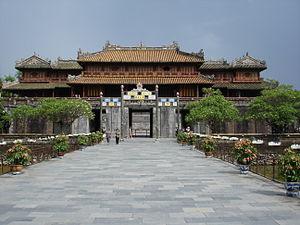
Le palais de l'Harmonie suprême est un édifice de la Cité impériale de Hué au Viêt Nam. Il fait partie du patrimoine mondial de l'Unesco.